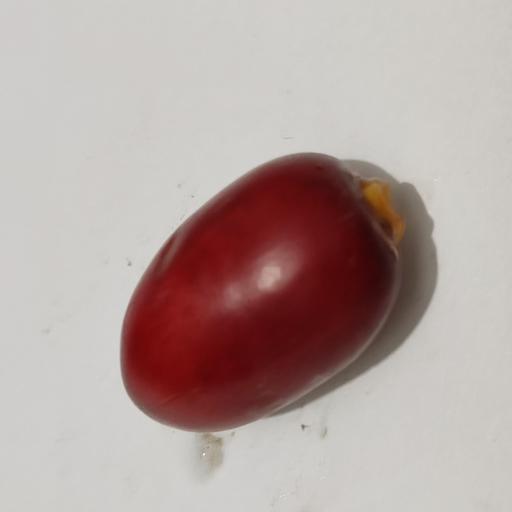
Crop type: Date Palm